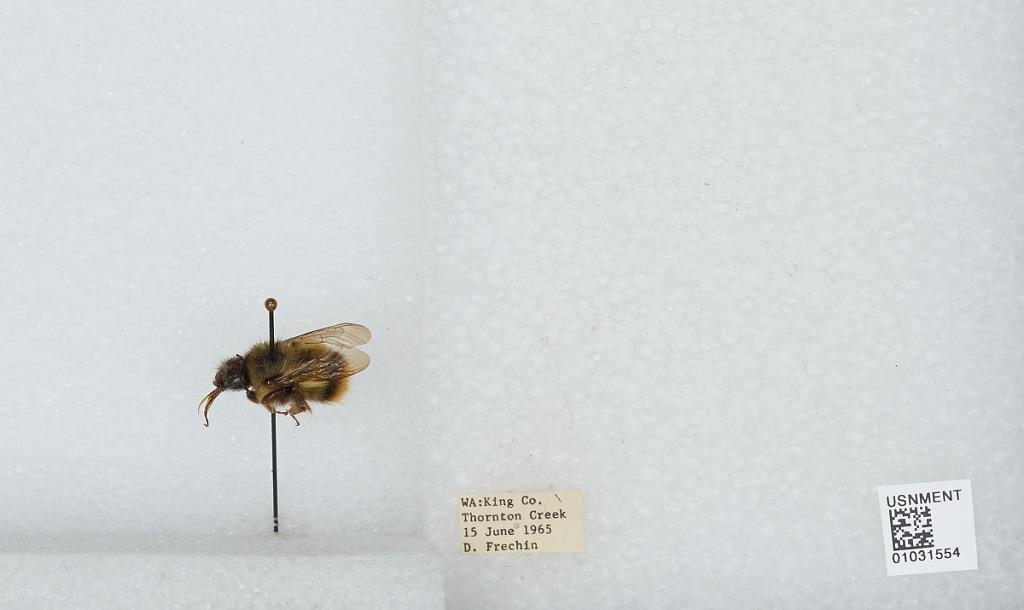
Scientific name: Bombus (Pyrobombus) mixtus Cresson
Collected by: D. Frechin
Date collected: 1965-6-15
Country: United States
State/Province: Washington
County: King
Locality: Thornton Creek
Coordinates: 47.7031, -122.309